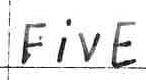
Label: five